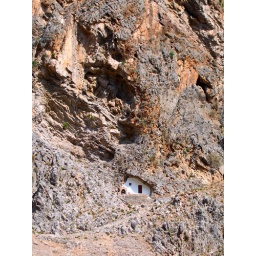
Crete - Samaria Gorge - Near end - Chapel in mountain wall near Aghia Roumeli